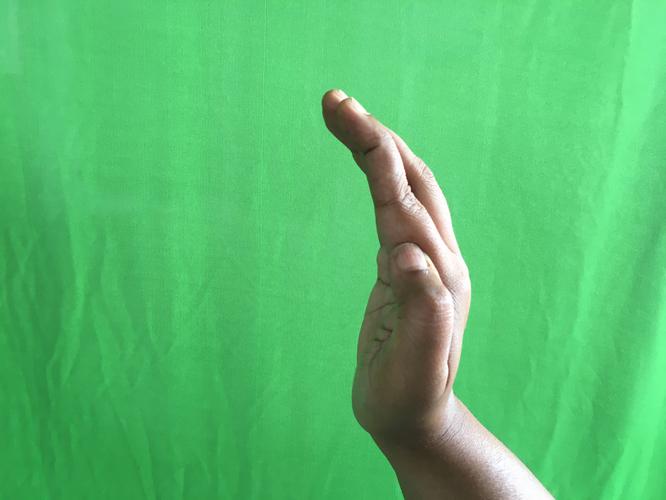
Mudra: Sarpasirsha
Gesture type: single_hand